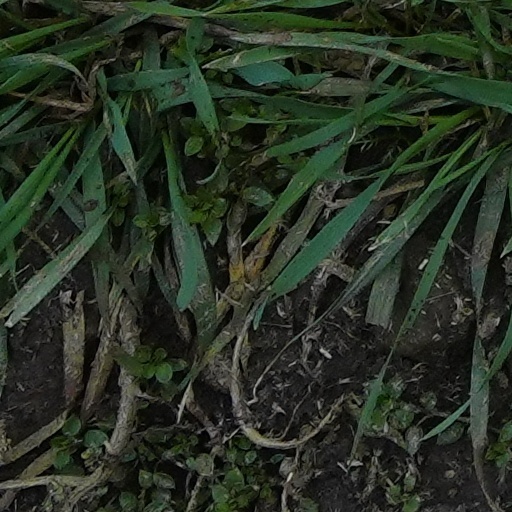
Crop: wheat